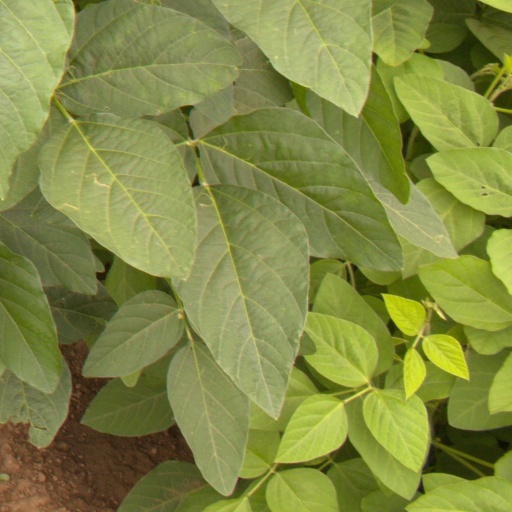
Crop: soybean